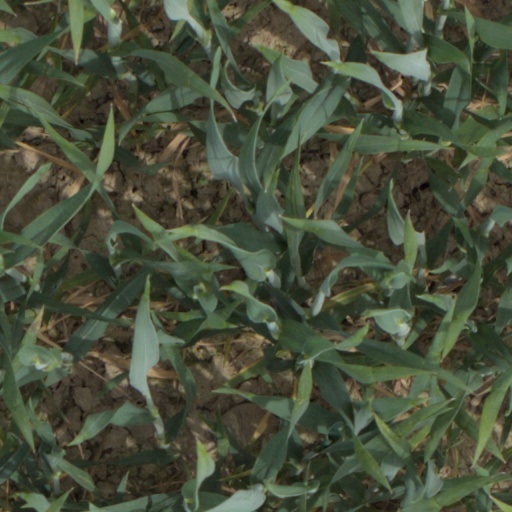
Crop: wheat